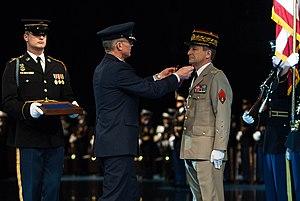
Pierre Le Jolis de Villiers de Saintignon, dit Pierre de Villiers, est un militaire français, né le 26 juillet 1956 à Boulogne. Général d'armée, il est chef d'État-Major des armées de 2014 à 2017, après avoir été major général des armées. Il démissionne de ses fonctions à la suite d'un désaccord sur le budget des armées françaises.